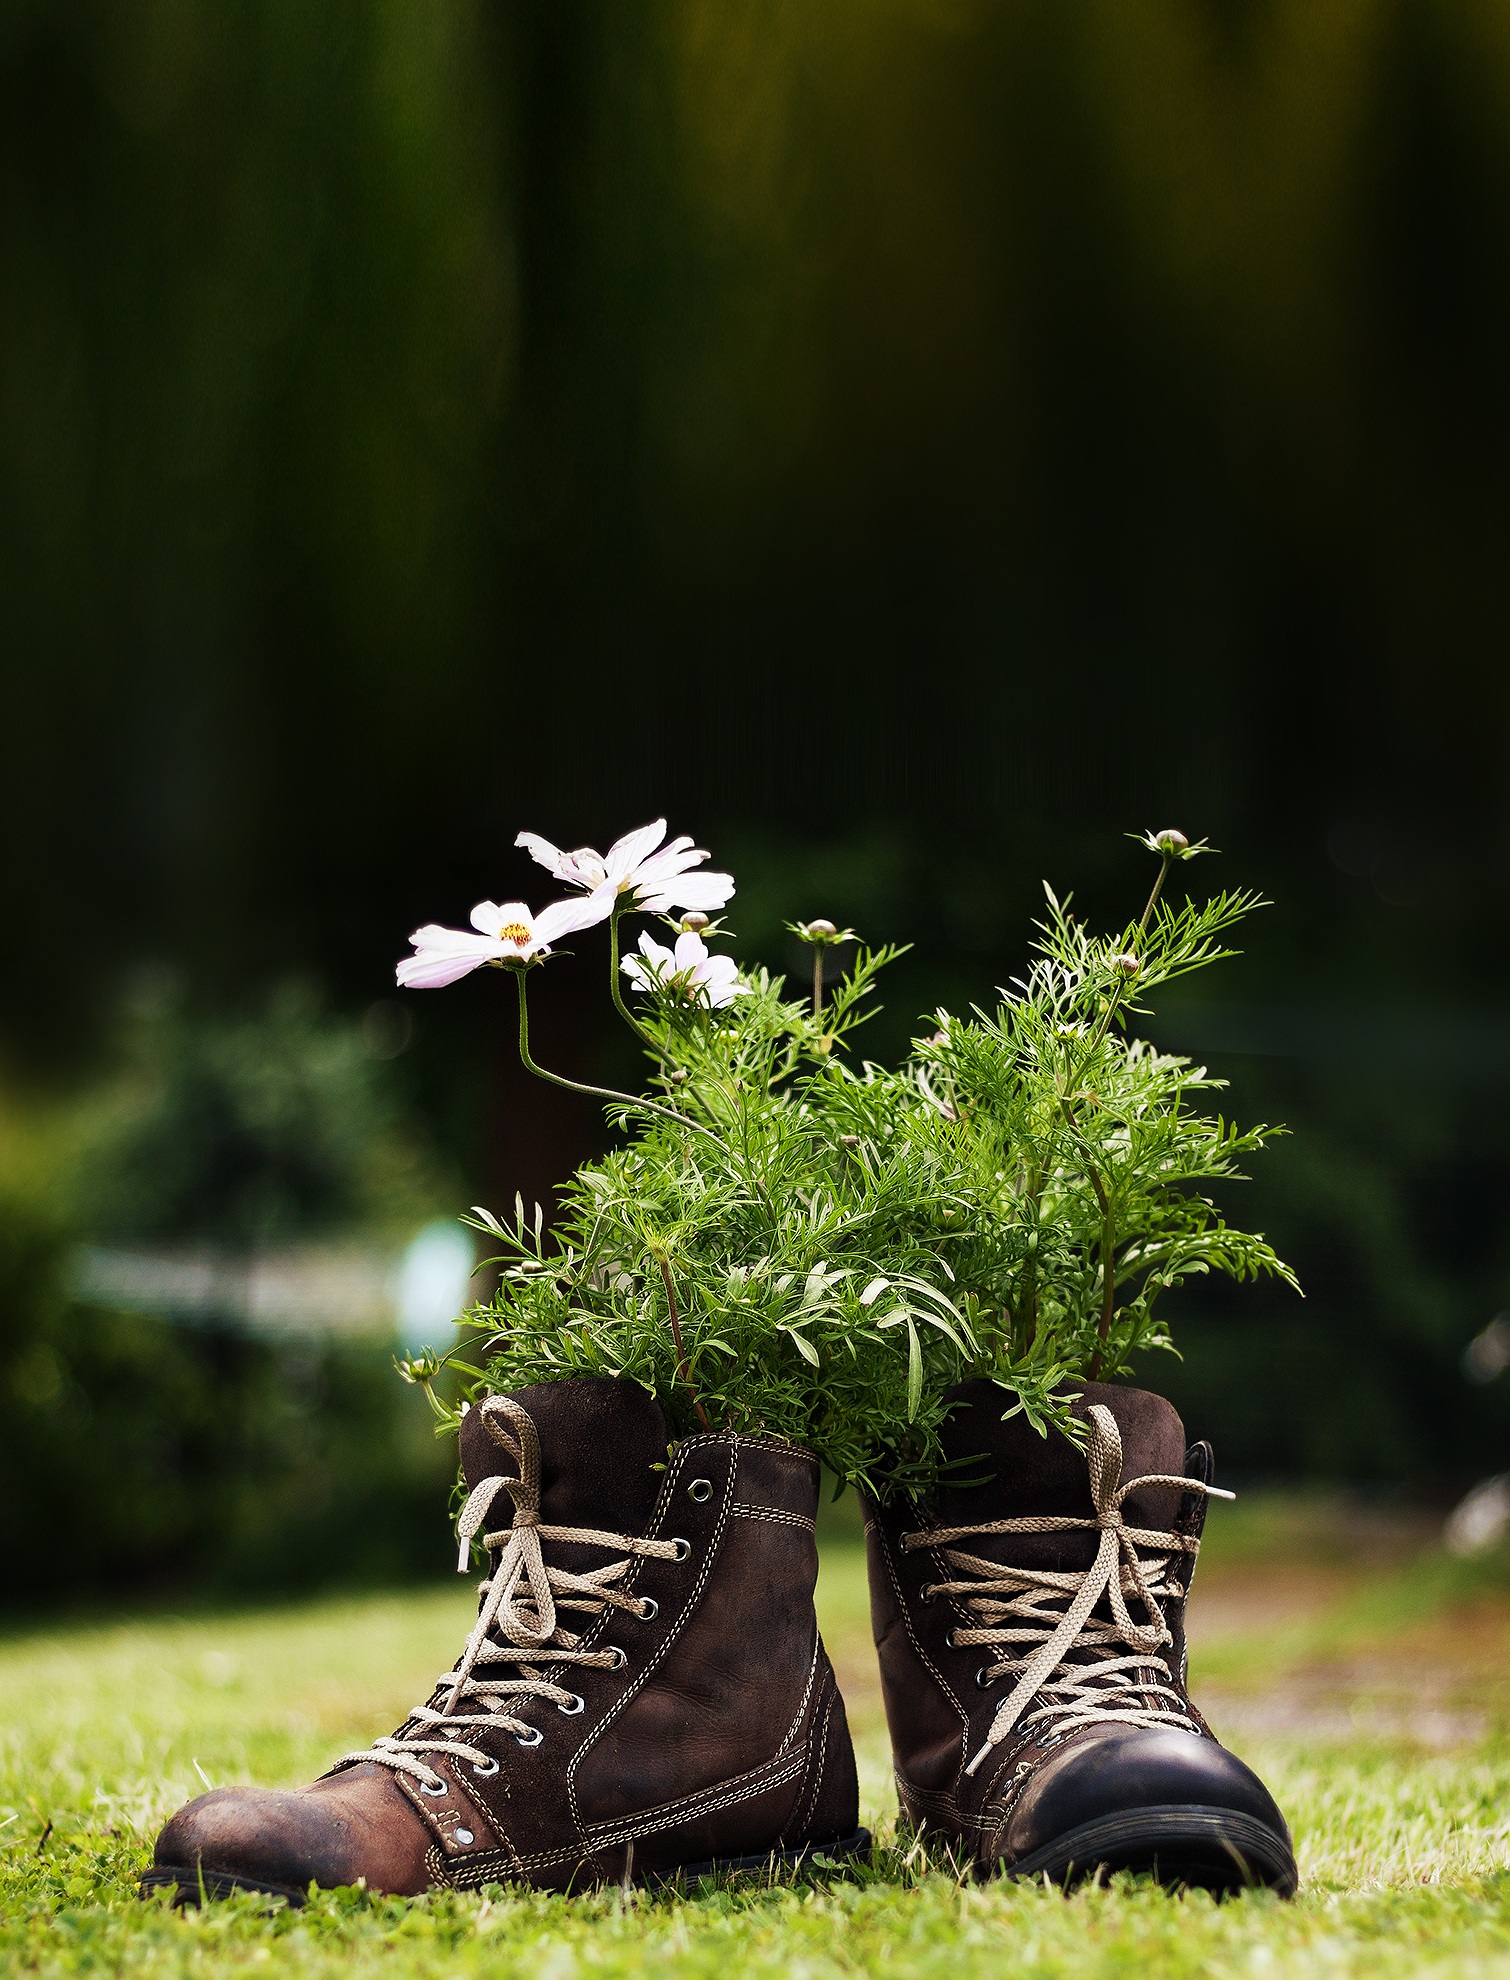
tree, nature, grass, plant, lawn, photography, meadow, leaf, flower, spring, green, autumn, botany, garden, flora, deco, flowers, shoes, macro photography, land plant